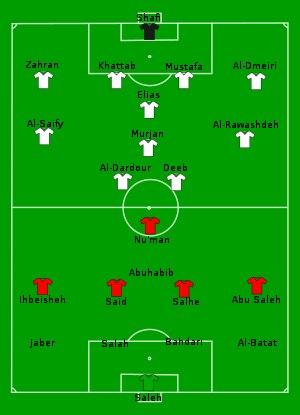
L'équipe de Palestine de football est constituée par une sélection des meilleurs joueurs palestiniens sous l'égide de la fédération de Palestine de football et représente le pays lors des compétitions régionales, continentales et internationales depuis sa création en 1928. Les Lions de Canaan, comme les surnomment leurs supporters en référence à la région de Canaan, une région du Proche-Orient, disputent leurs rencontres à domicile au stade international Faisal Al-Husseini, situé dans la banlieue proche de Jérusalem au sein de la ville d'Al-Ram. Les Palestiniens ont terminé l'année 2018 au 99ᵉ rang mondial du classement FIFA et au 16ᵉ rang asiatique.